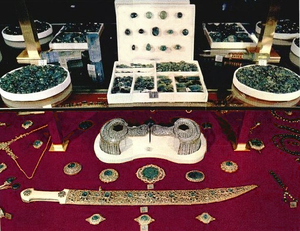
Les joyaux de Nader Shah
Les joyaux de la Couronne iranienne appelés aussi joyaux de la Couronne impériale de Perse sont une des collections de joaillerie les plus importantes, les plus grandes et les plus diversifiées au monde.